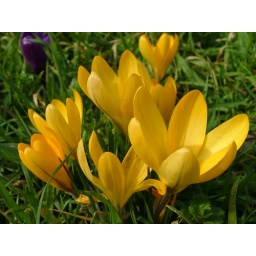
Got a tad carried away when I saw this bright bunch of yellow flowers on a grass hill in Scotland.